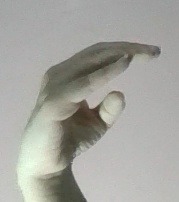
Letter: jeem